Arthur D. and Emma J. Wyatt House

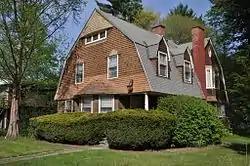

The Arthur D. and Emma J. Wyatt House is a historic house at 125 Putney Road (United States Route 5) in Brattleboro, Vermont. Built in 1894, it is one of the state's finest examples of a mature Shingle style residence. It was listed on the National Register of Historic Places in 2005.